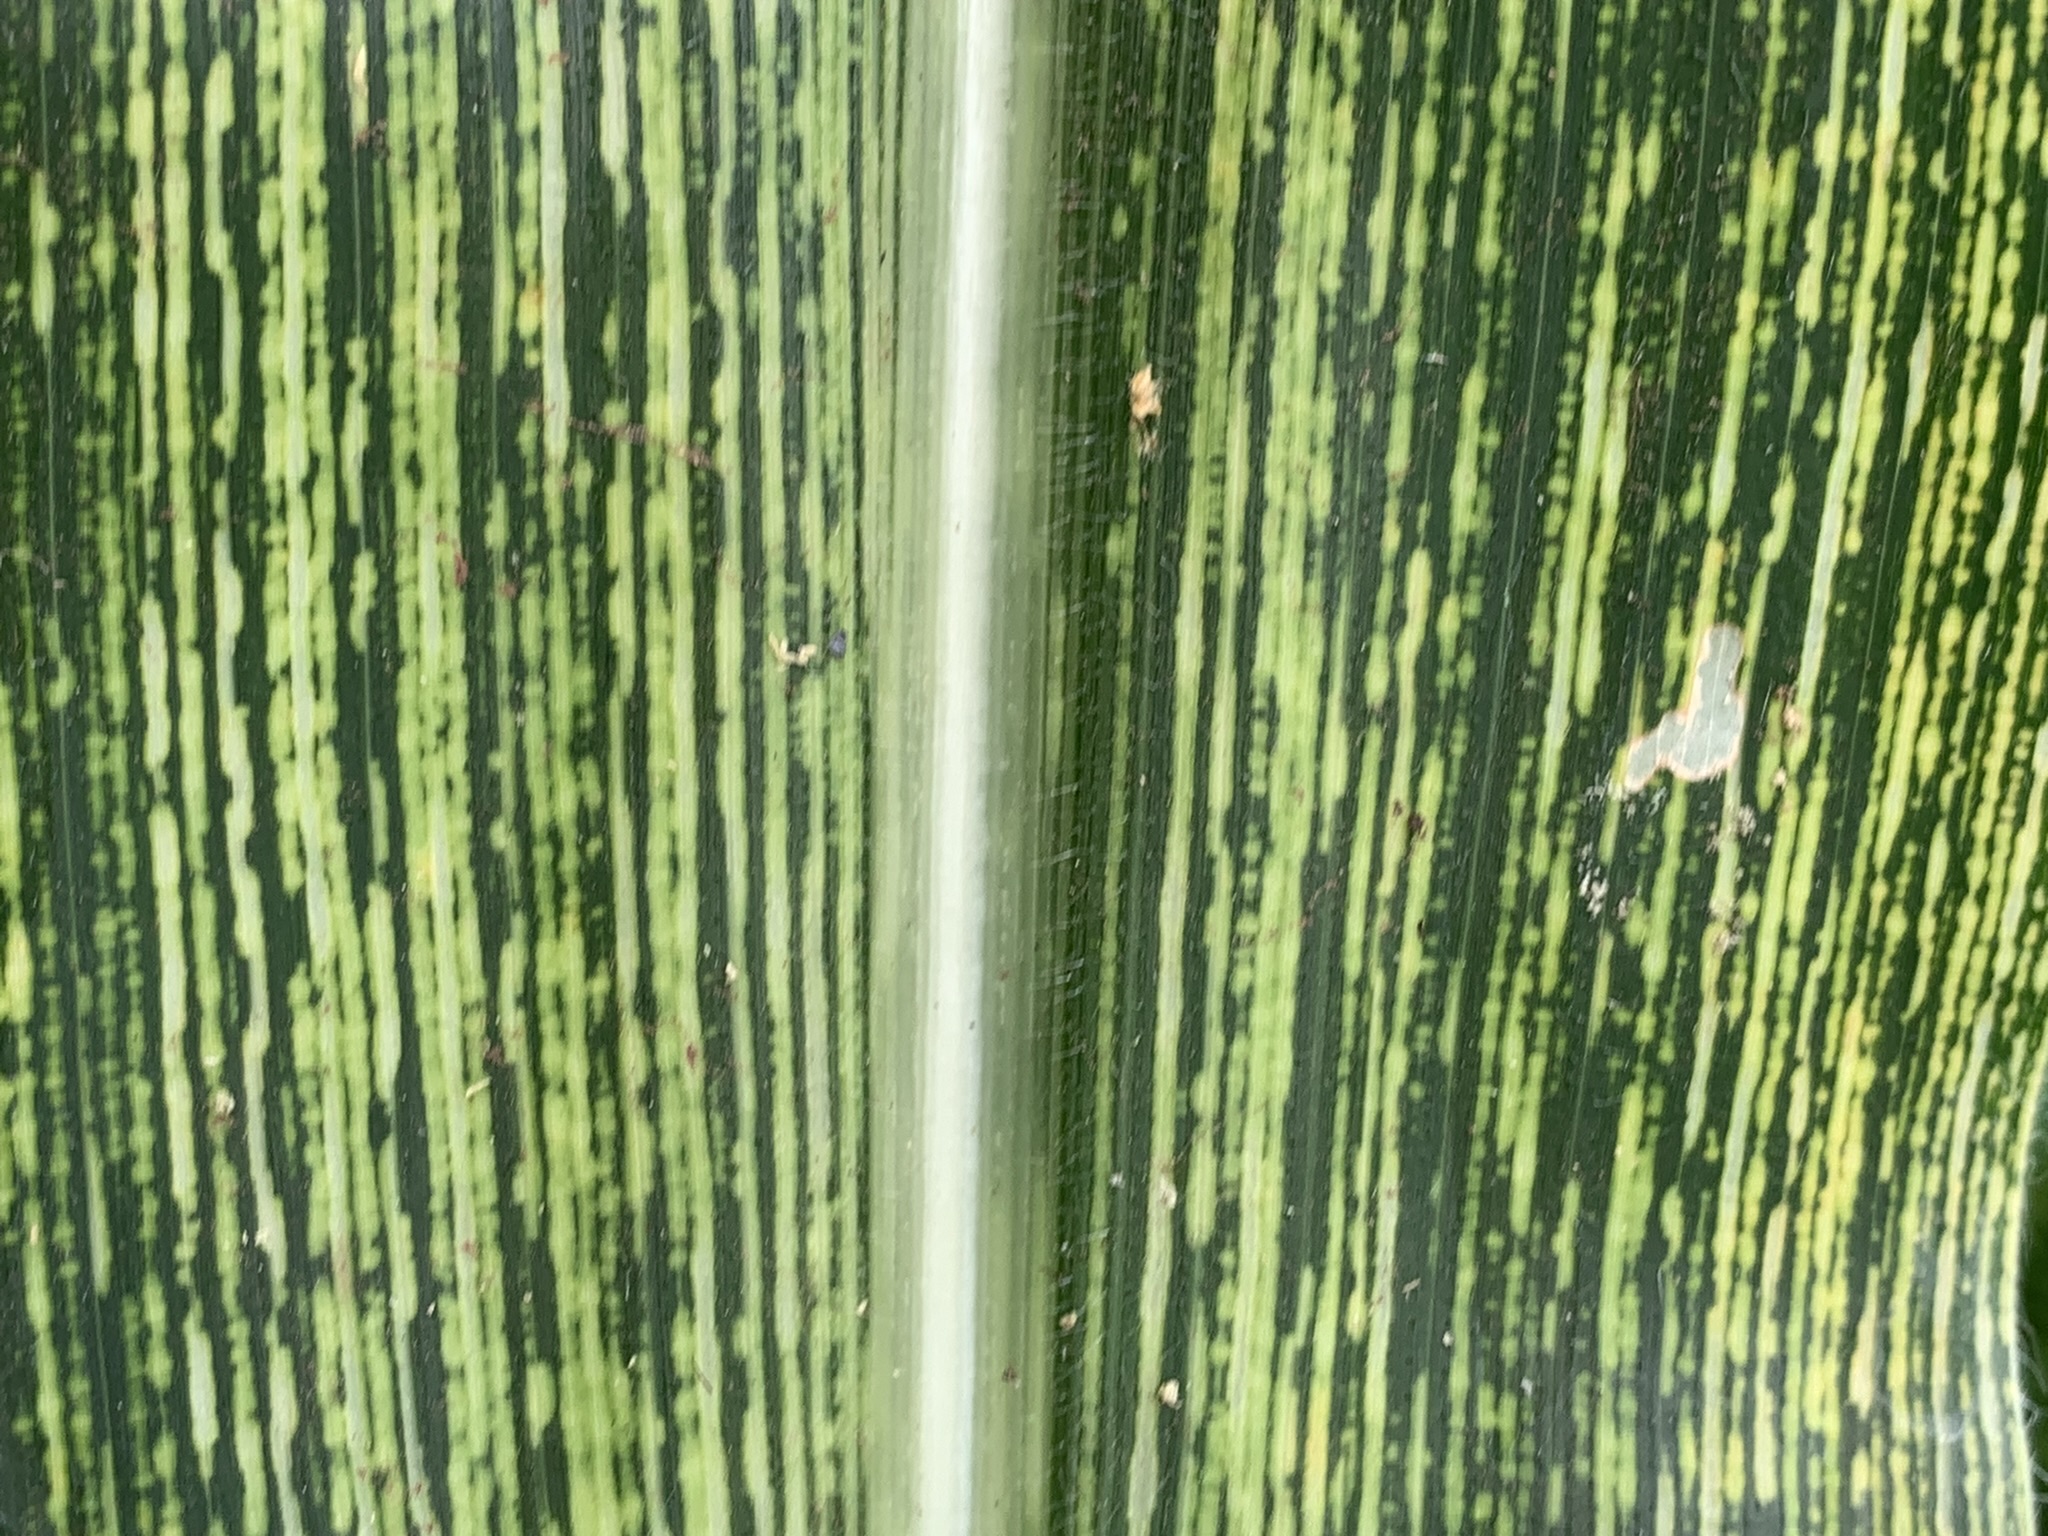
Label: MSV